Kenneth Grant (occultist)

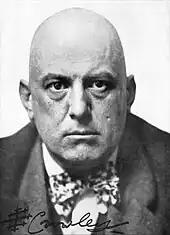
Aleister Crowley, who became Grant's guru.

Grant was fascinated by the work of the occultist Aleister Crowley, having read a number of his books. Eager to meet Crowley, Grant unsuccessfully wrote to Crowley's publishers, asking them to give him his address; however, the publisher had moved address themselves, meaning that they never received his letter. He also requested that Michael Houghton, proprietor of Central London's esoteric bookstore Atlantis Bookshop, introduce him to Crowley. Houghton refused, privately remarking that Grant was "mentally unstable." Grant later stated his opinion that Houghton had refused because he did not wish to "incur evil "karma"" from introducing the young man to Crowley, but later suggested that it was because Houghton desired him for his own organisation, The Order of Hidden Masters, and thereby did not want him to become Crowley's disciple. Persisting, Grant wrote letters to the new address of Crowley's publishers, asking that they pass his letters on to Crowley himself. These resulted in the first meeting between the two, in autumn 1944, at the Bell Inn in Buckinghamshire.